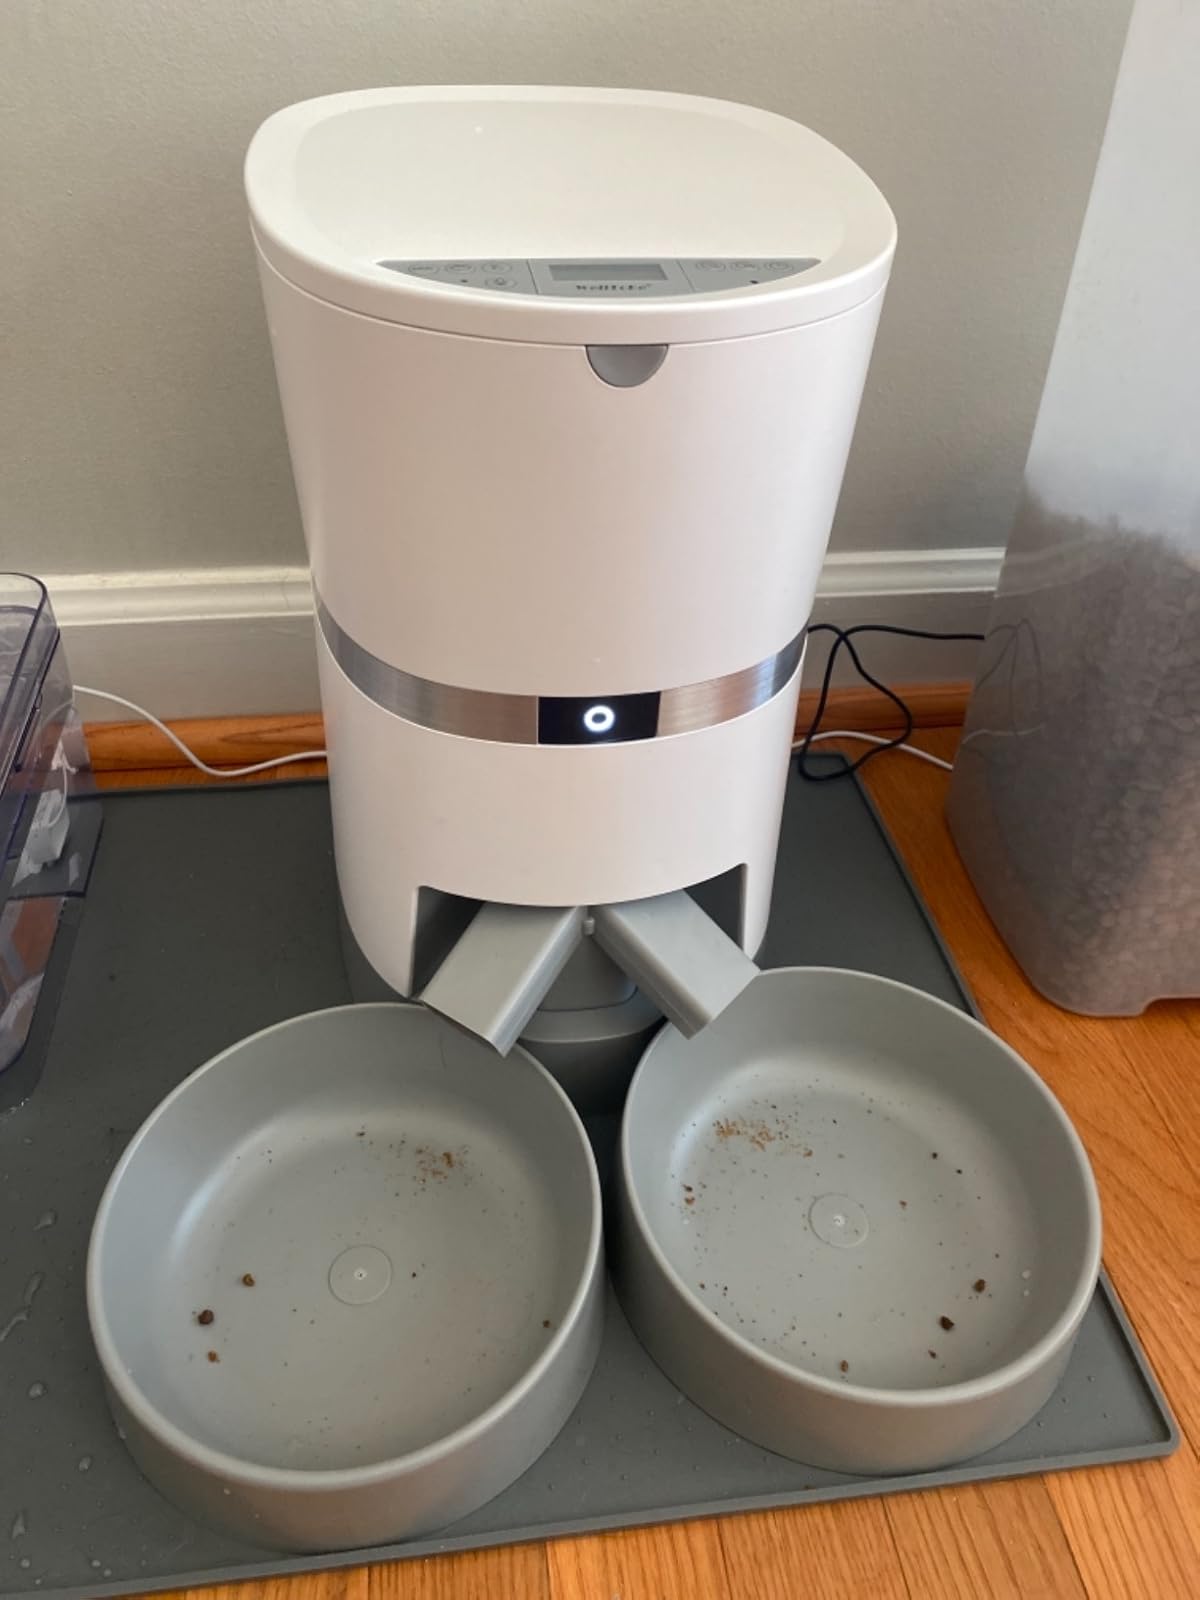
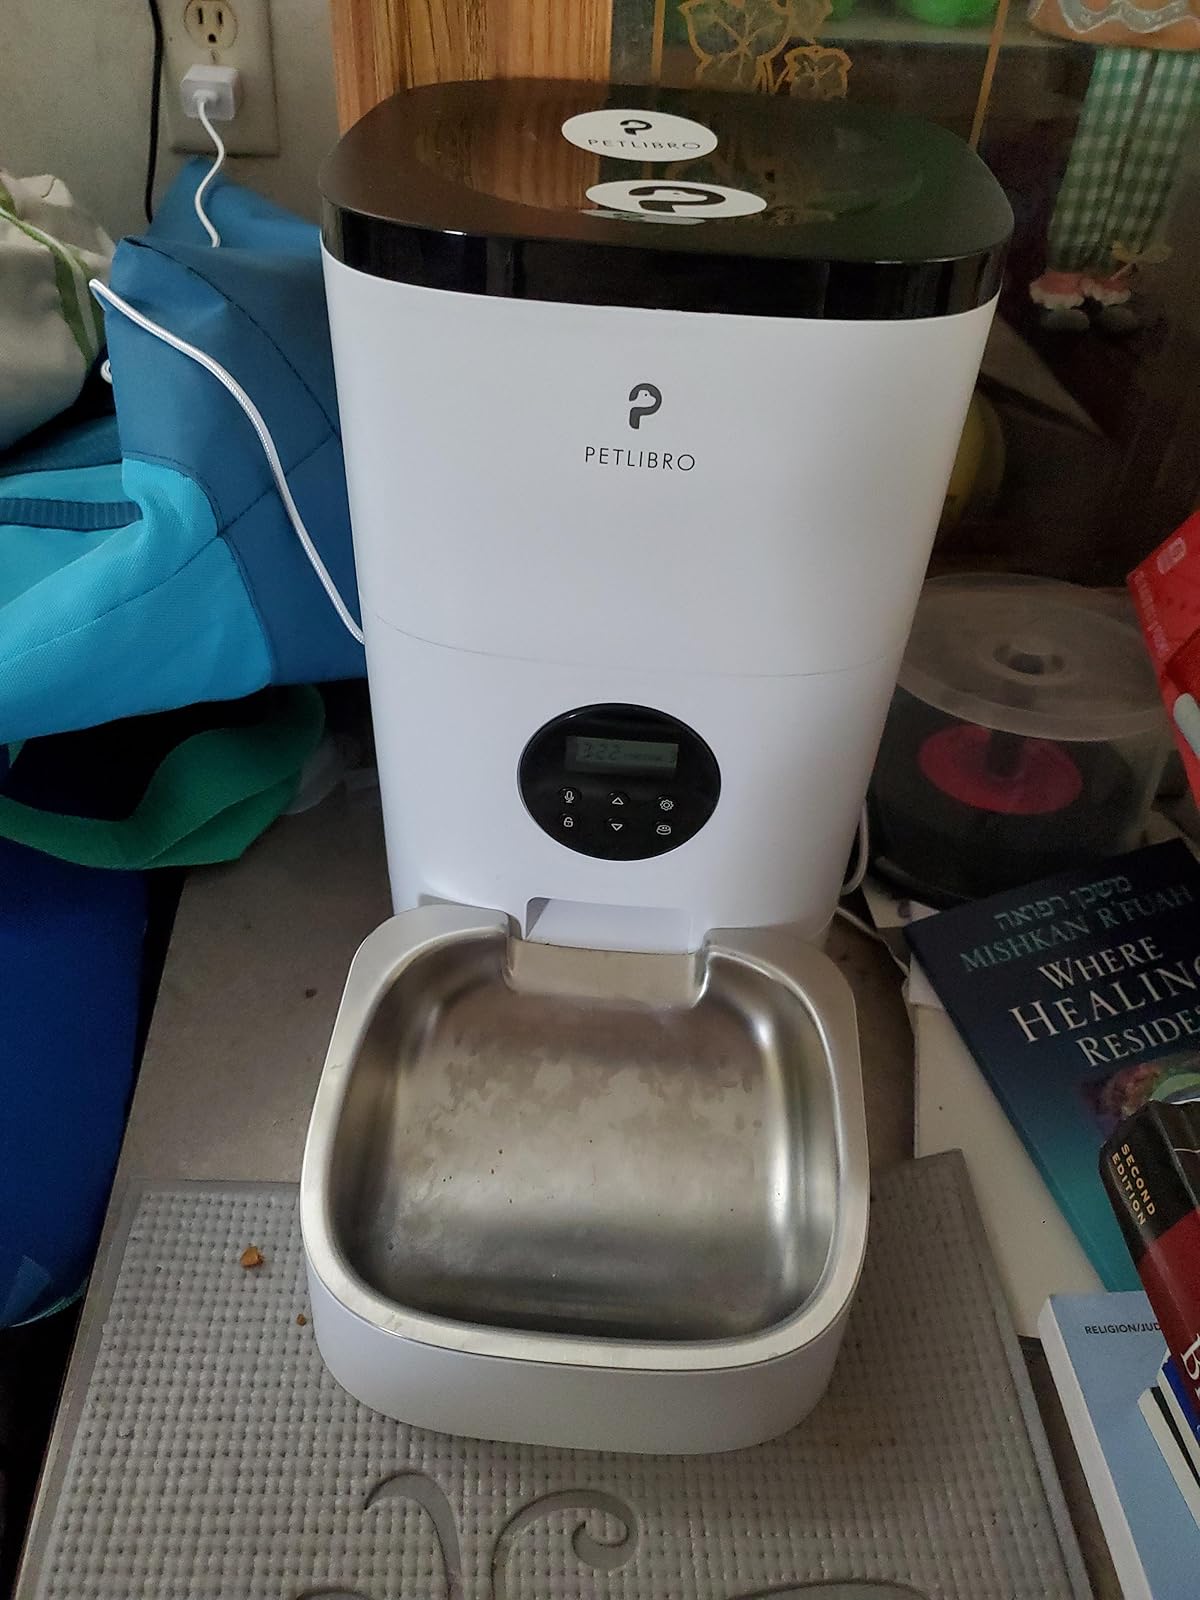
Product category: items_feeder
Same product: no